Cephalopod size

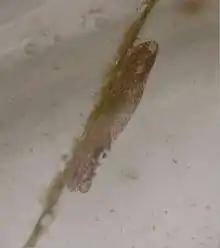
"Idiosepius paradoxus", a tiny species of squid that grows to in mantle length

The smallest adult size among living cephalopods is attained by the so-called pygmy squids, "Idiosepius", and certain diminutive species of the genus "Octopus", both of which weigh less than at maturity. "Idiosepius thailandicus" is perhaps the smallest of all, with females averaging in mantle length and males . Average wet weights are around , respectively.